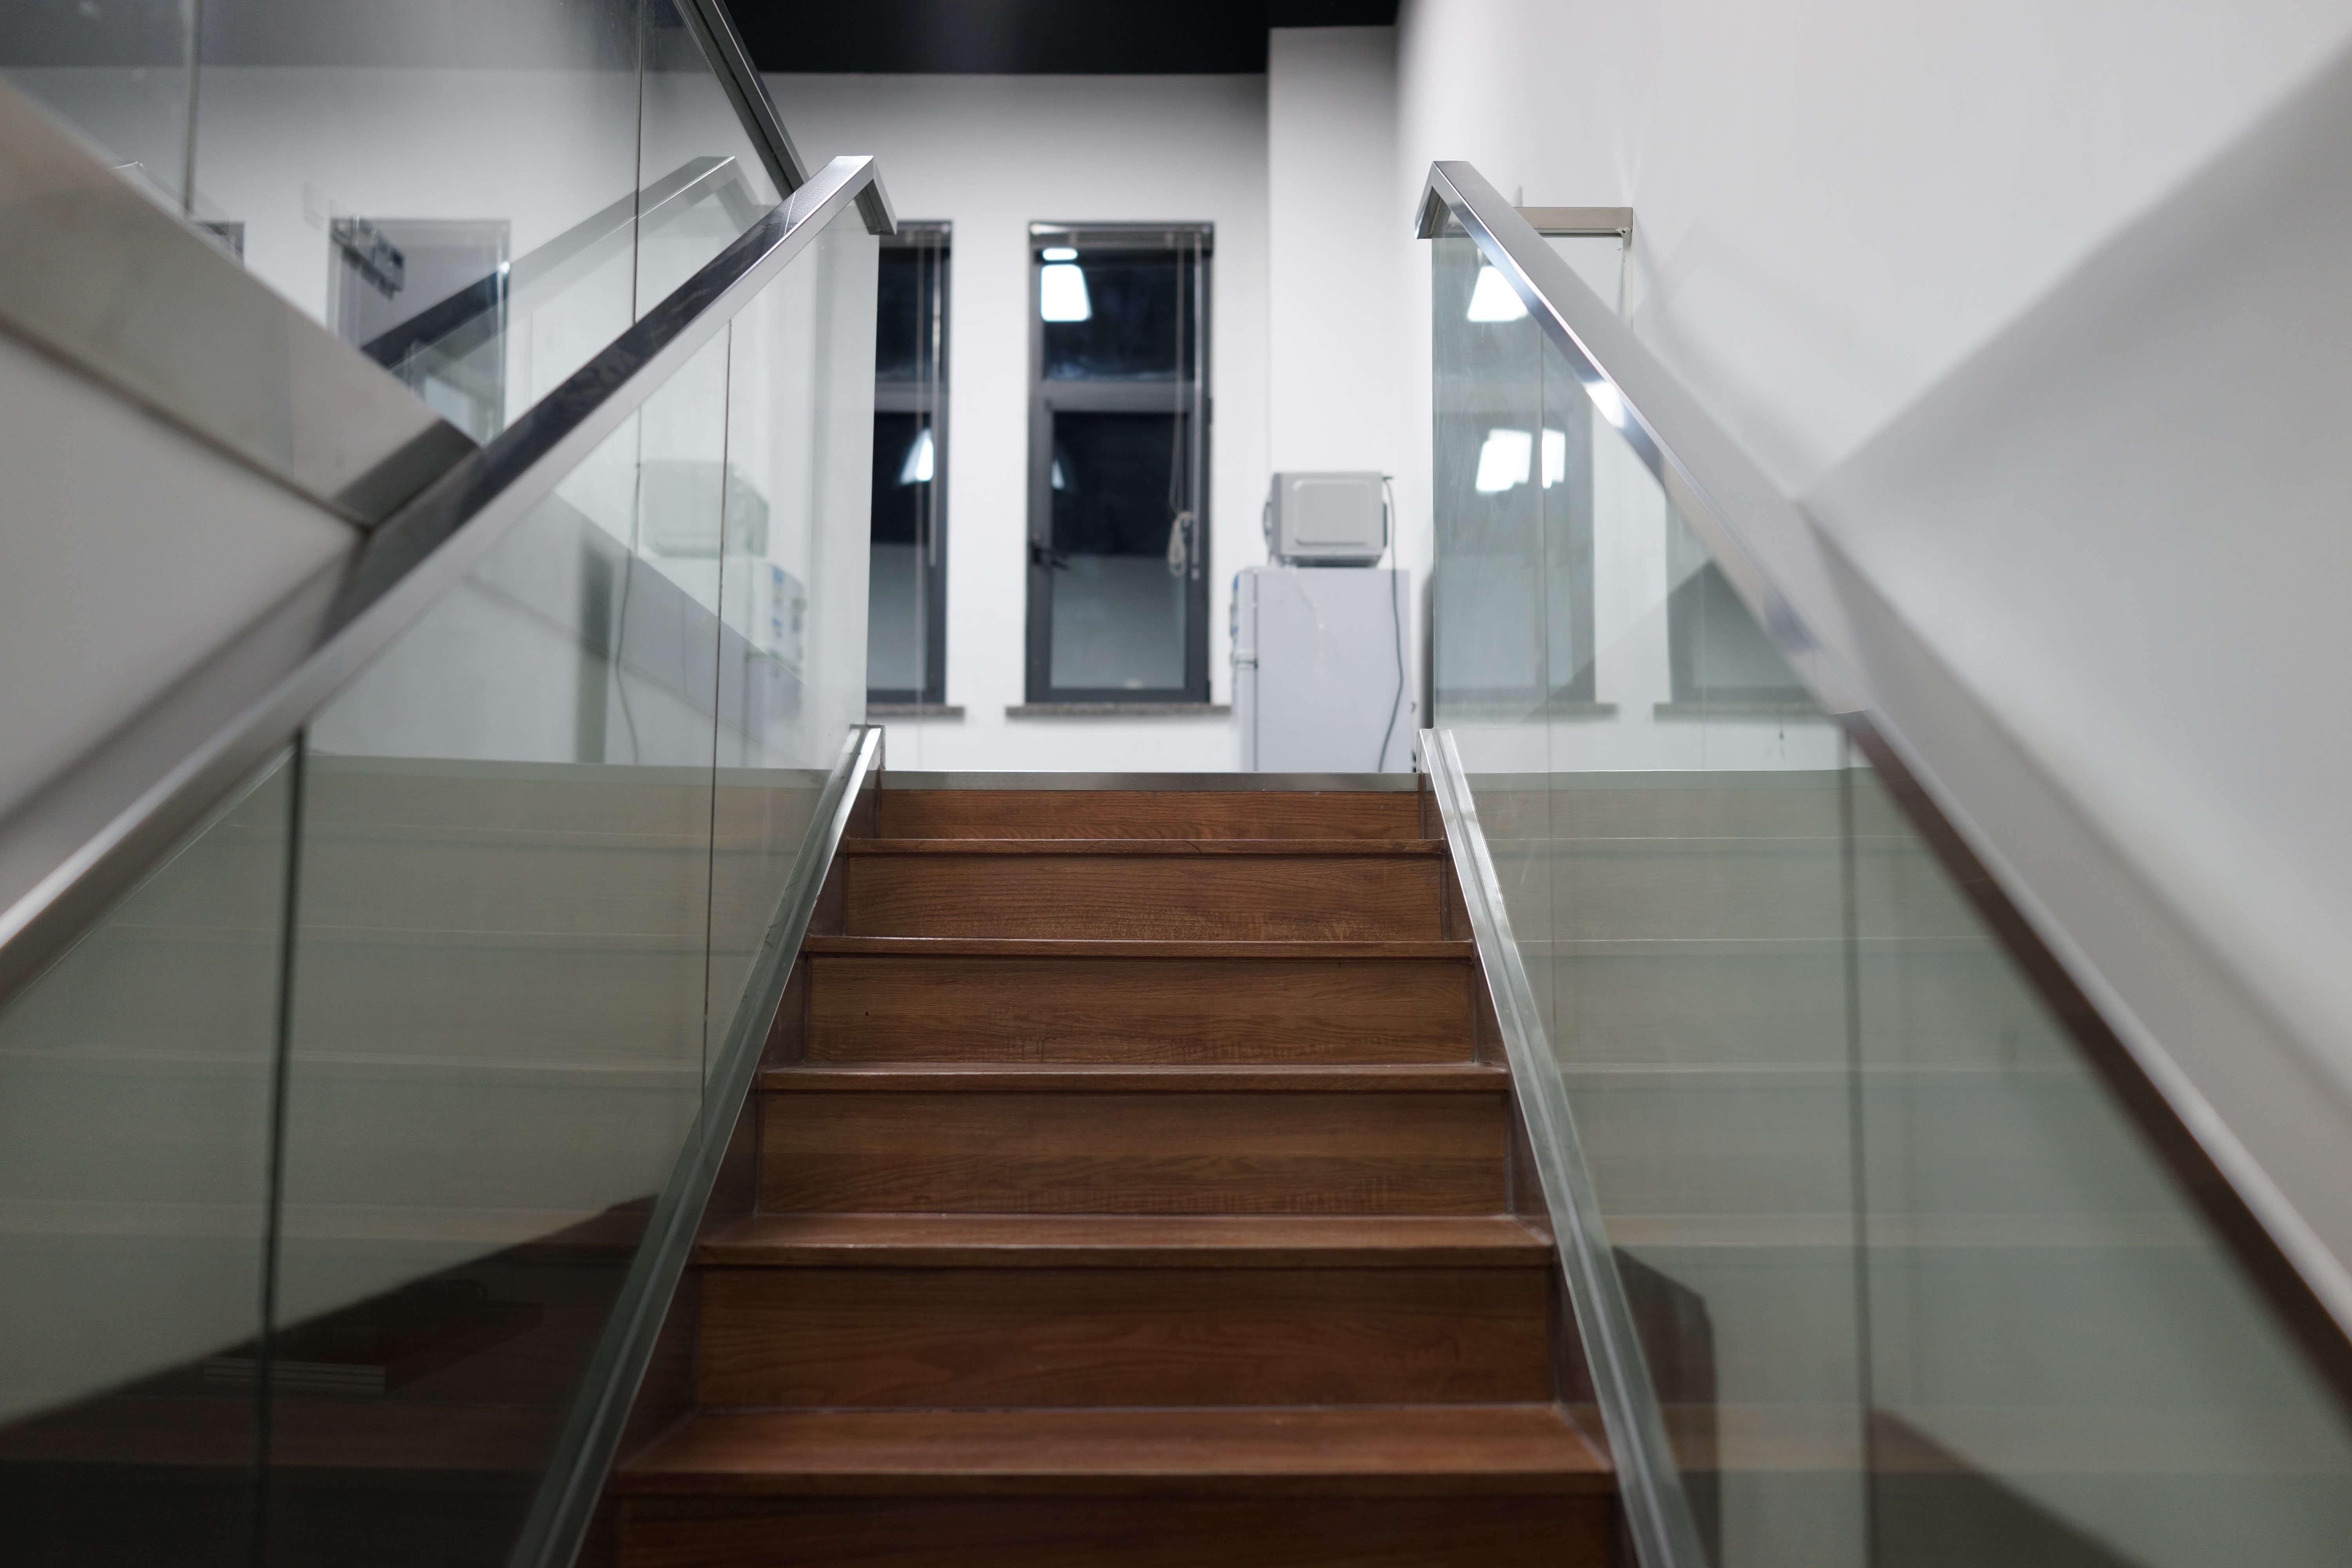
architecture, house, floor, glass, building, indoor, interior design, handrail, stairs, angle, flooring, daylighting, glass stairs